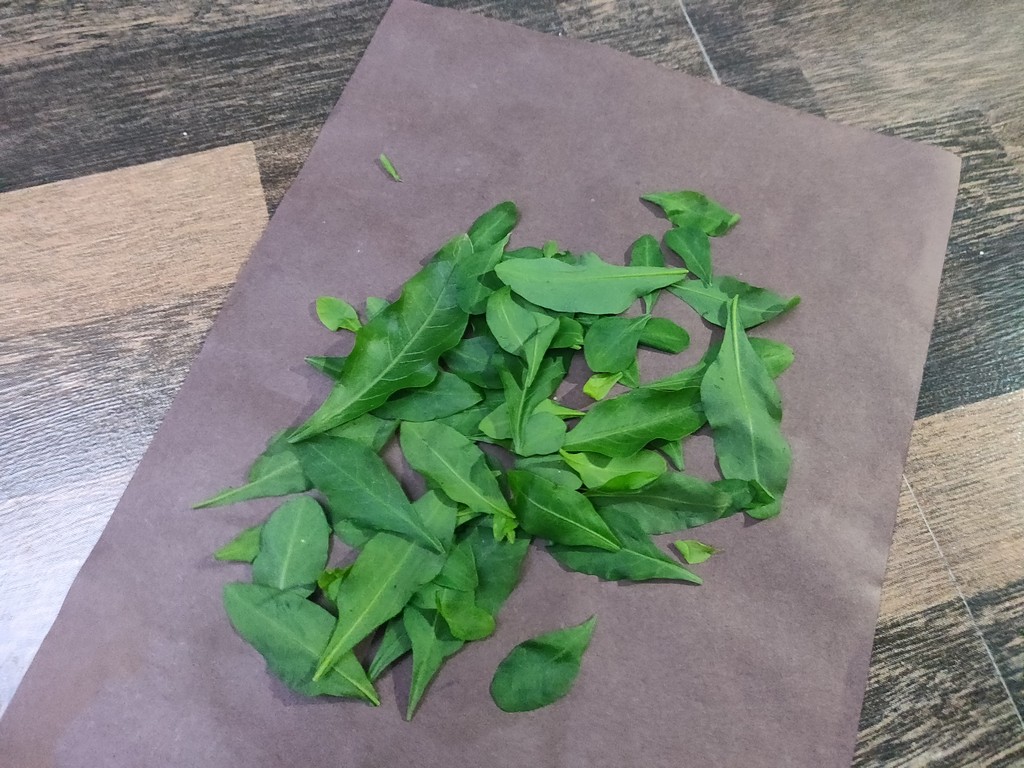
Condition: Healthy
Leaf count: multiple
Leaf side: unknown